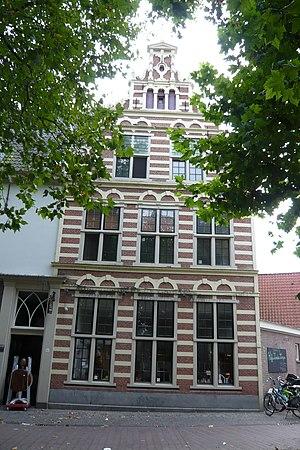
La garde civile de Haarlem est le nom donné aux gardes civiles de Haarlem, du Moyen Âge à la révolution batave de 1794, quand les guildes de Haarlem sont démantelées.